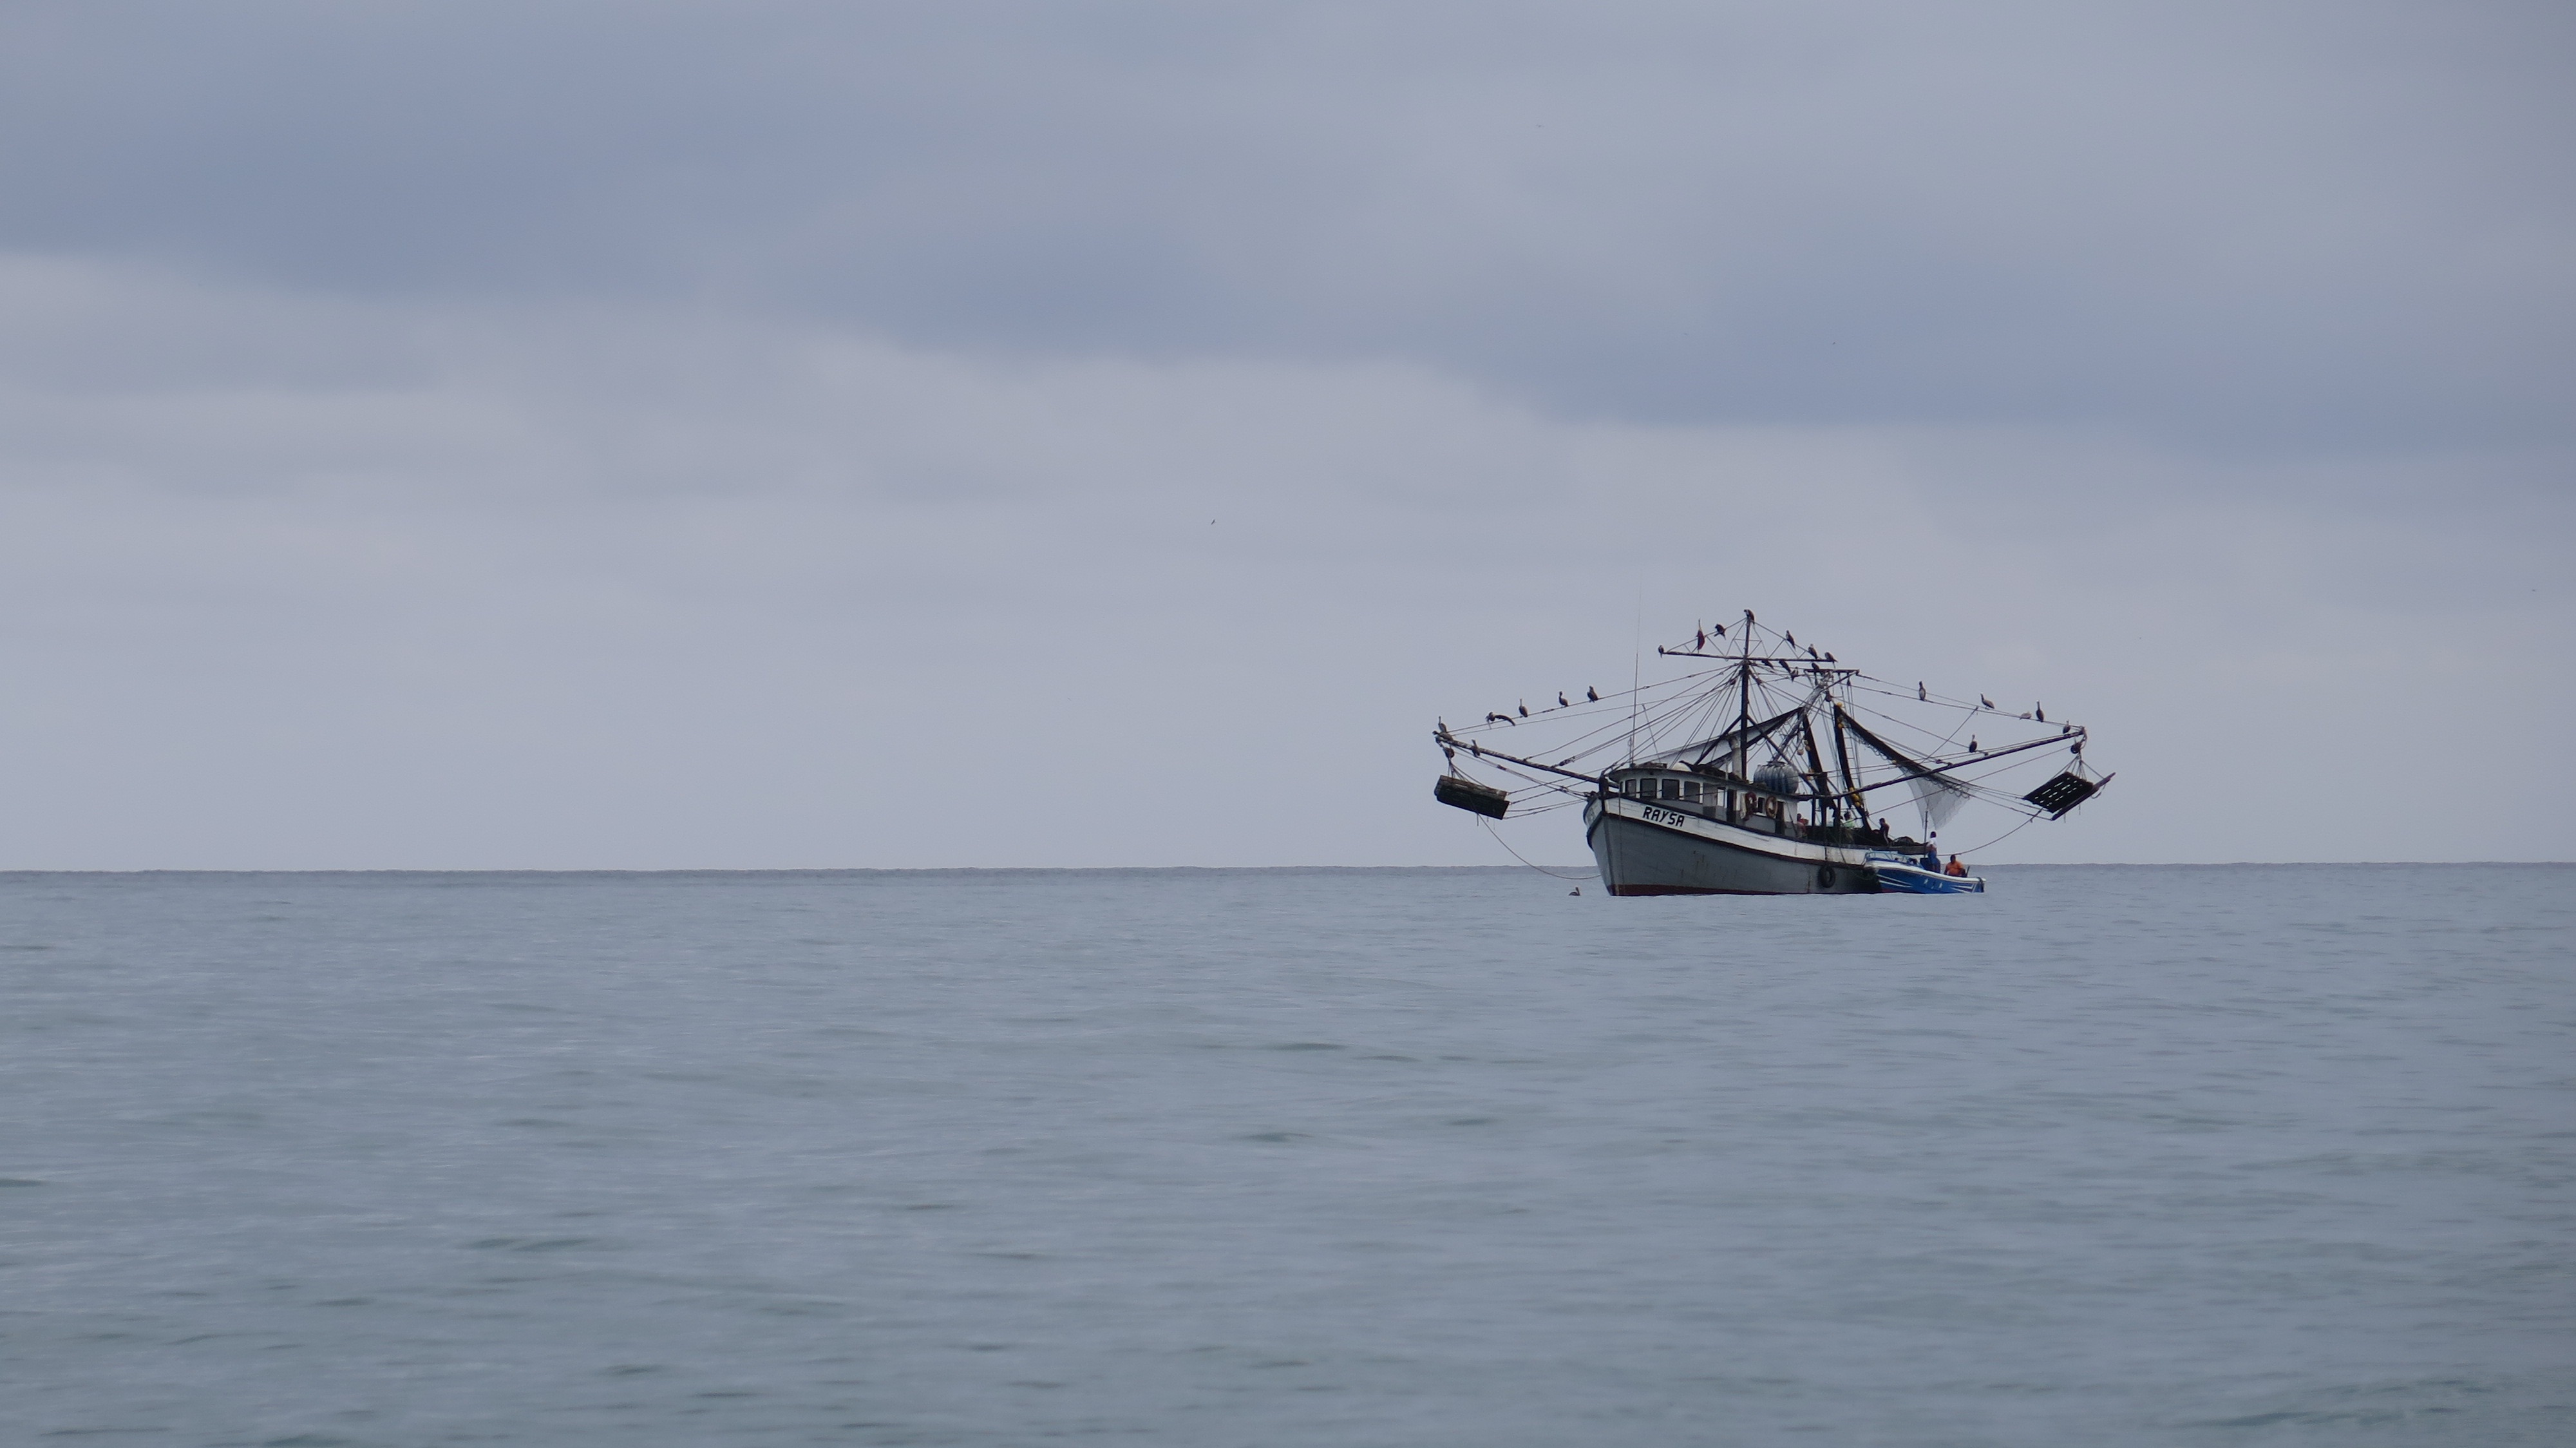
sea, coast, ocean, boat, wind, vehicle, bay, watercraft, fishing vessel